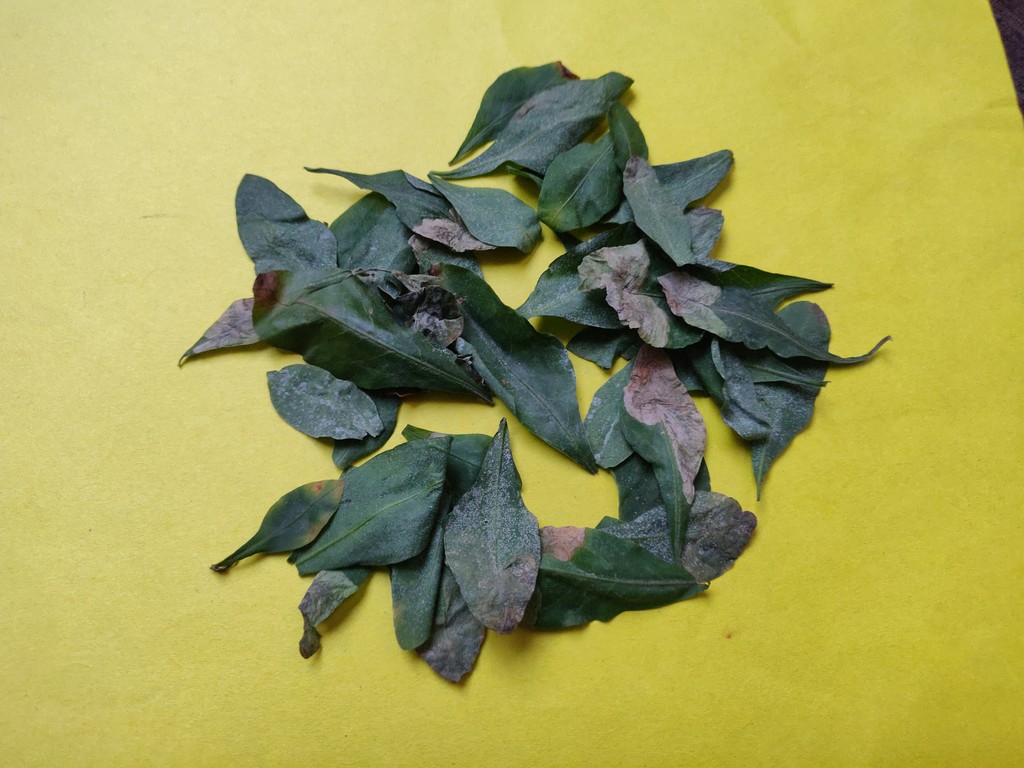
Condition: Unhealthy
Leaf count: multiple
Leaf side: unknown